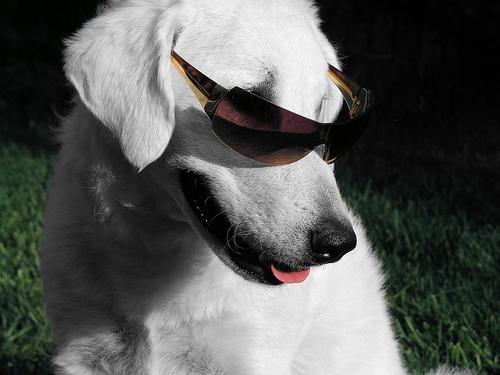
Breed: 223-n000067-kuvasz